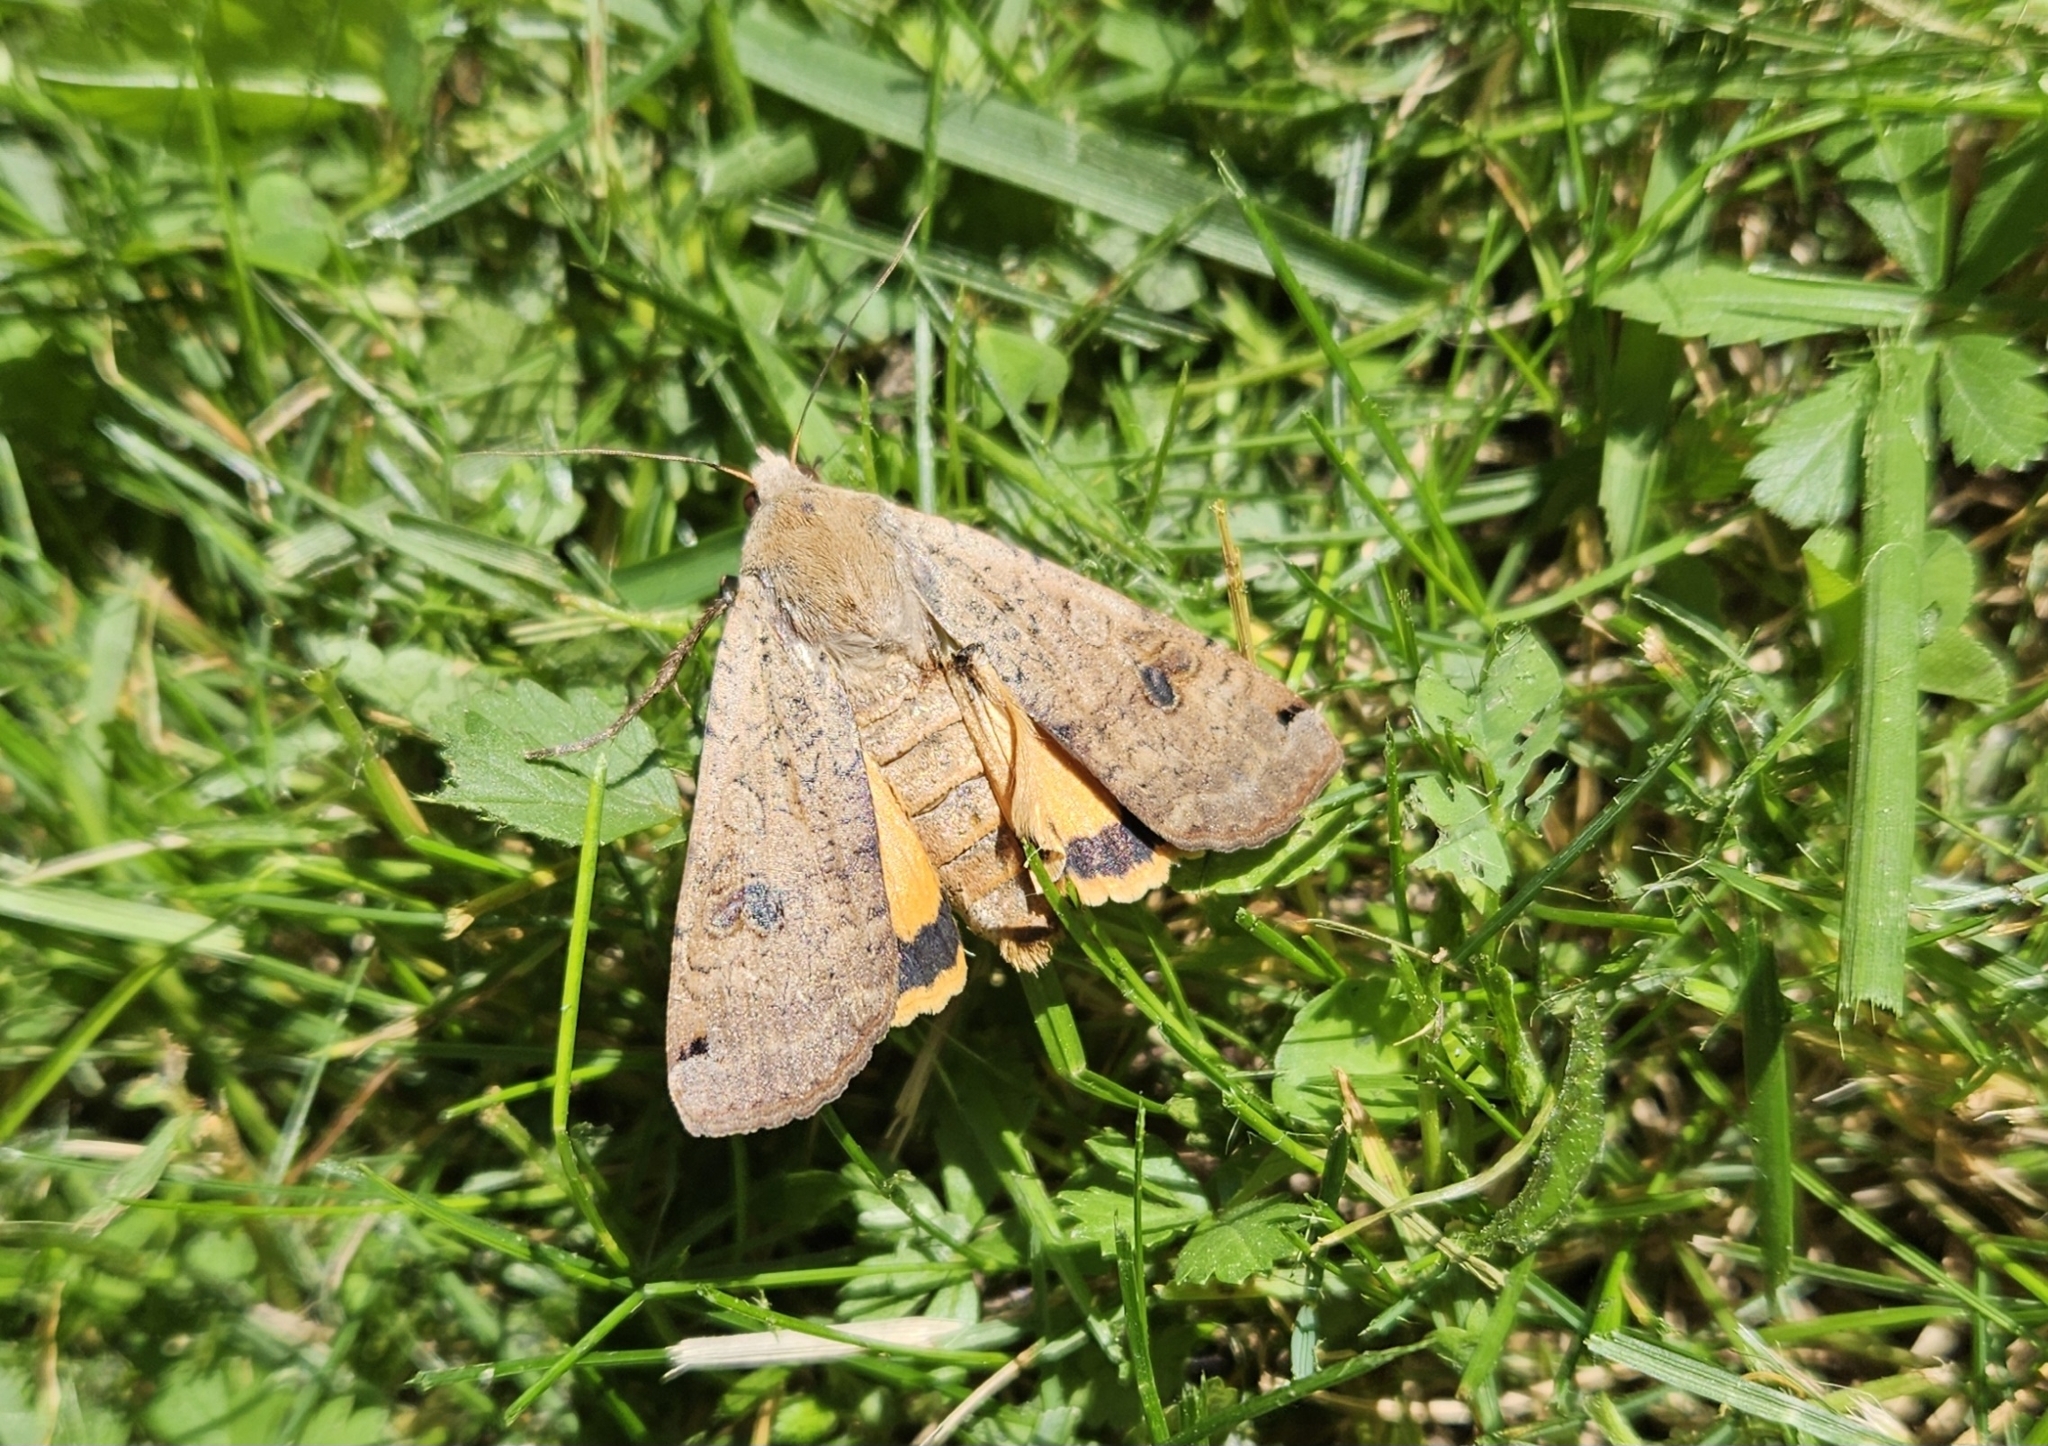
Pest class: cutworms